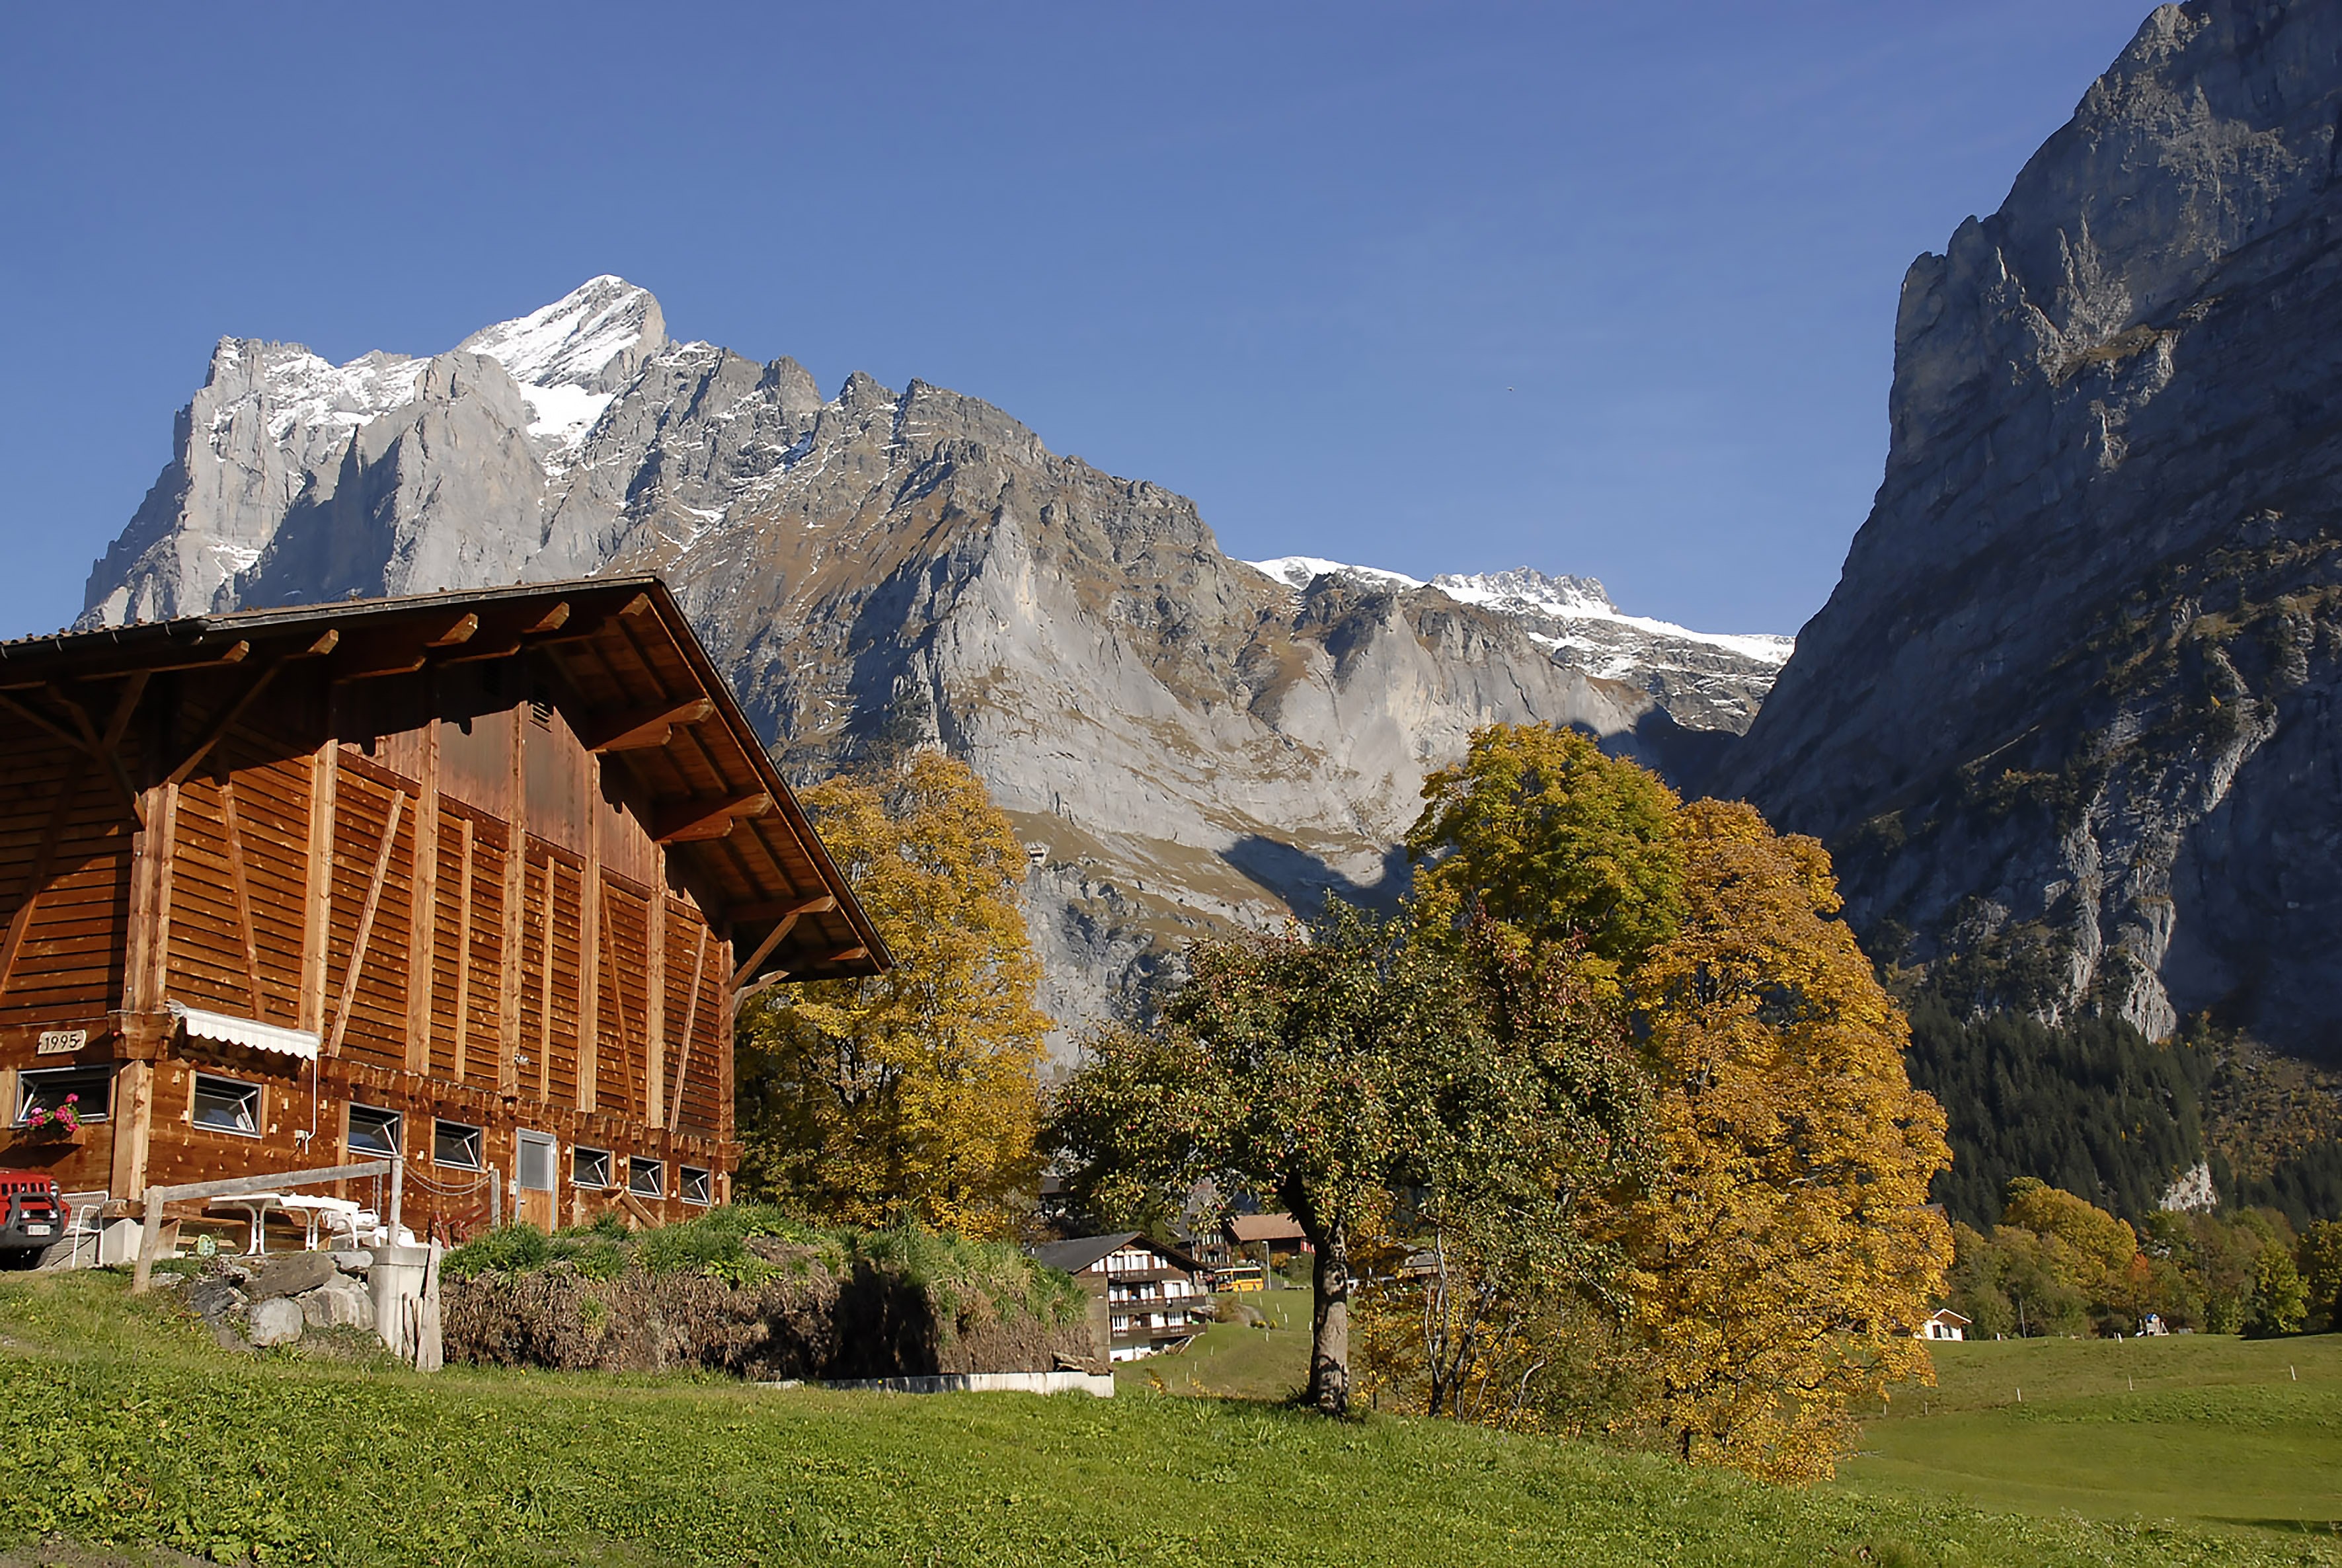
mountainous landforms, mountain, natural landscape, nature, mountain range, alps, mountain village, wilderness, sky, grass, leaf, tree, landscape, rock, hut, valley, national park, autumn, rural area, hill, grassland, massif, architecture, fell, tourism, house, hill station, building, meadow, pasture, mount scenery, tourist attraction, ridge, terrain, pine family